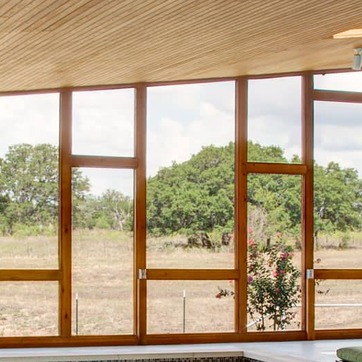
Material: glass